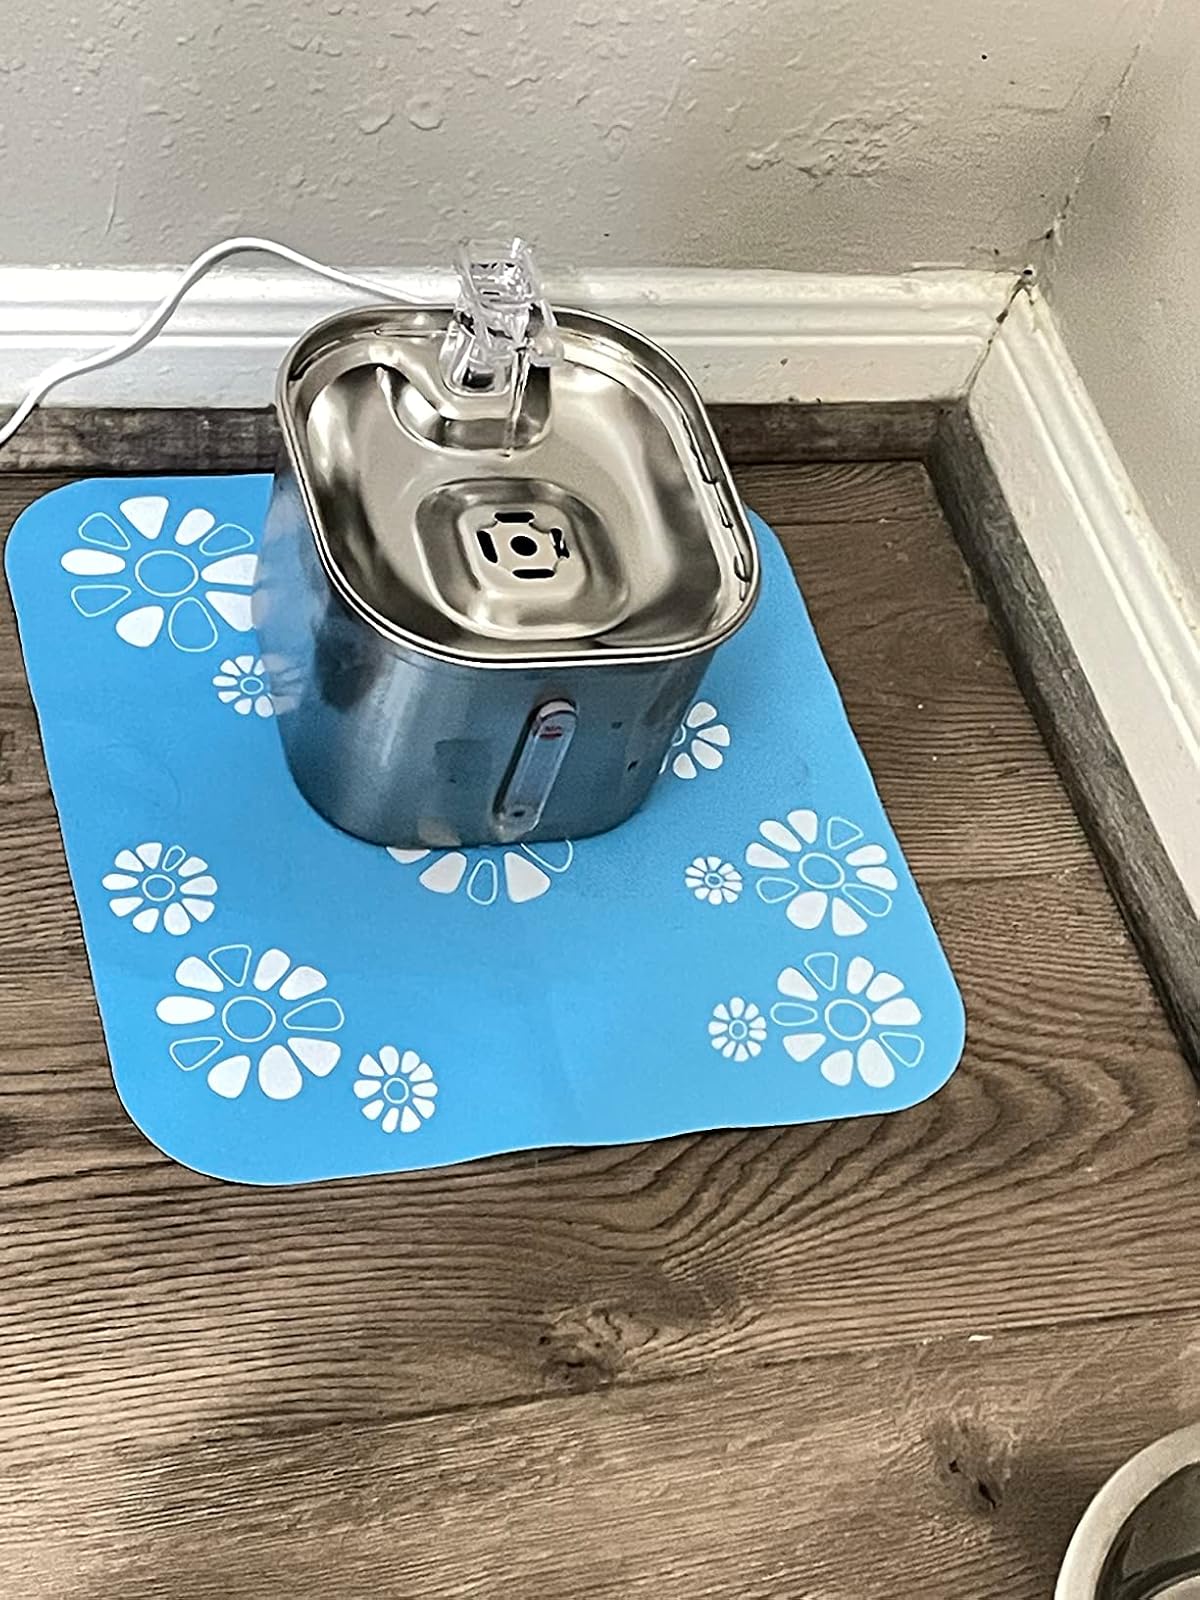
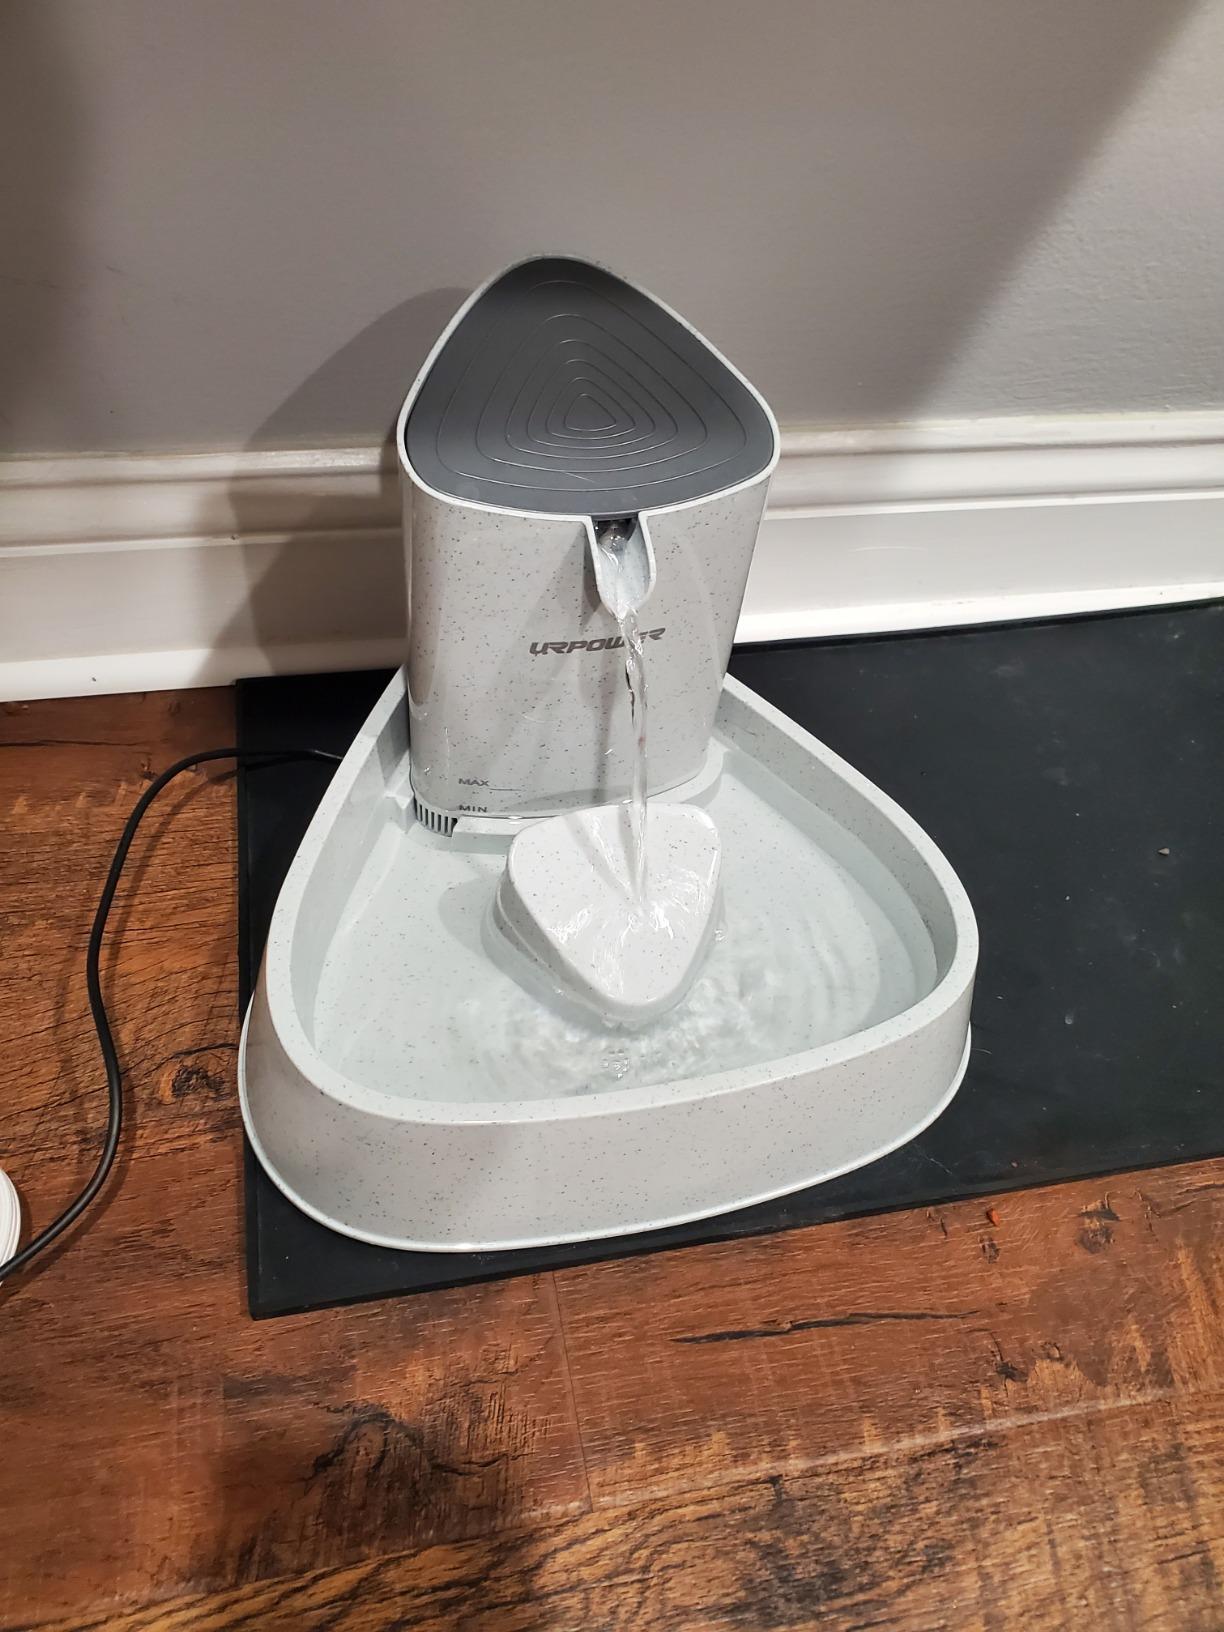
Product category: items_bowl
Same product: no